.mk

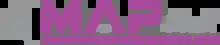
Logo of MARnet, which administers the domain

.mk is the Internet country code top-level domain (ccTLD) for North Macedonia. It is administered by the Macedonian Academic Research Network (MARnet).